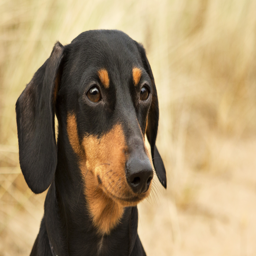
the miniature dachshund - a force to be reckoned with !